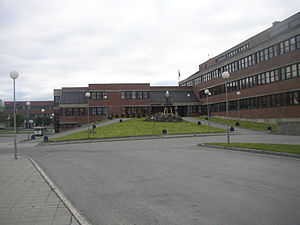
Leknes / Samfund
Rådhuset i Leknes, der er administrationcenter for Vestvågøy.
Rådhuset i Leknes for kommunen Vestvågøy på I Lofoten.
Leknes er en by og administrationscenteret i Vestvågøy kommune i Nordland. Leknes fik bystatus efter vedtagelse i kommunestyret 14. september 2002, og er nu sammen med Svolvær en af to byer i Lofoten. Byområdet Leknes har 7.802 indbyggere per 1. januar 2012, og var det byområde med størst befolkningsvækst i Lofoten og Vesterålen i perioden 2000 til 2008.